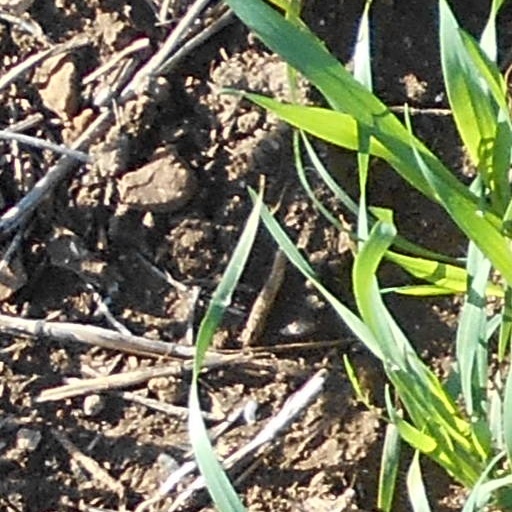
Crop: wheat